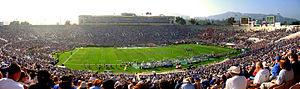
La Gold Cup 2017 est la 14ᵉ édition de la Gold Cup, organisée aux États-Unis, du 7 au 26 juillet 2017.
La Gold Cup 2013, disputée aux États-Unis, est la douzième édition de la Gold Cup et la vingt-et-deuxième coupe des nations de l'Amérique du Nord, d'Amérique centrale et des Caraïbes.
Le Galaxy de Los Angeles est un club de football professionnel américain franchisé basé à Carson dans la banlieue de Los Angeles. Il évolue en MLS depuis sa création en 1996 et possède le meilleur palmarès de la ligue avec cinq titres.